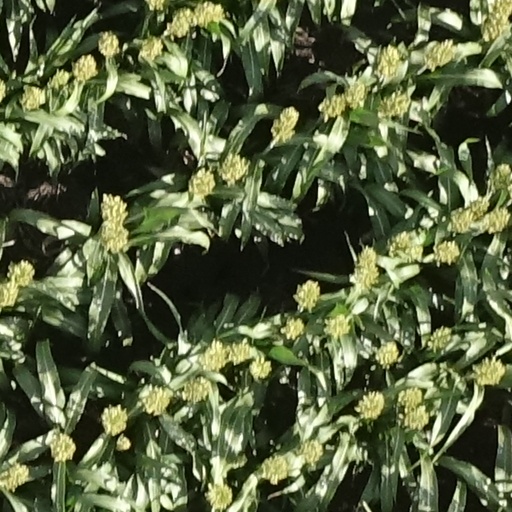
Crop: sorghum